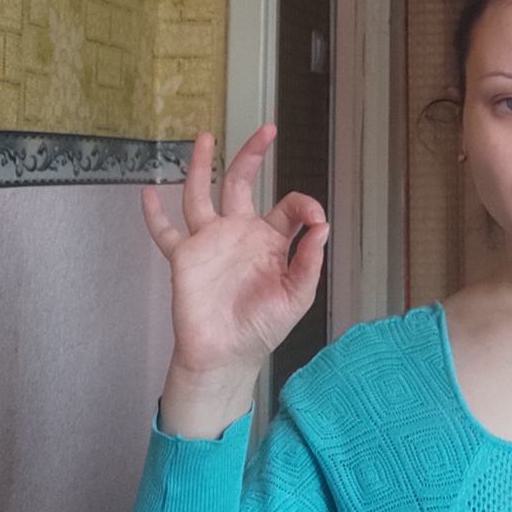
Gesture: ok